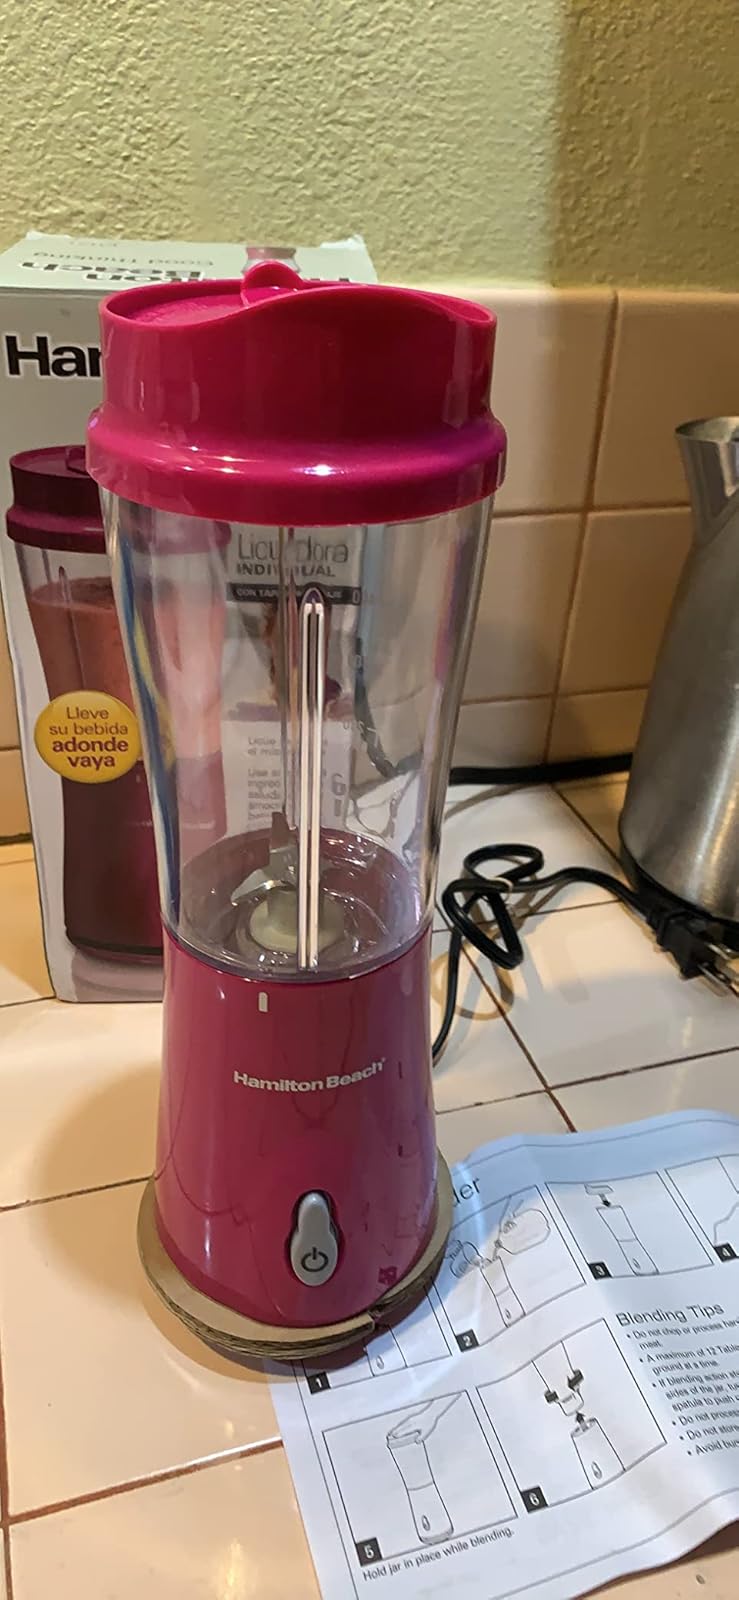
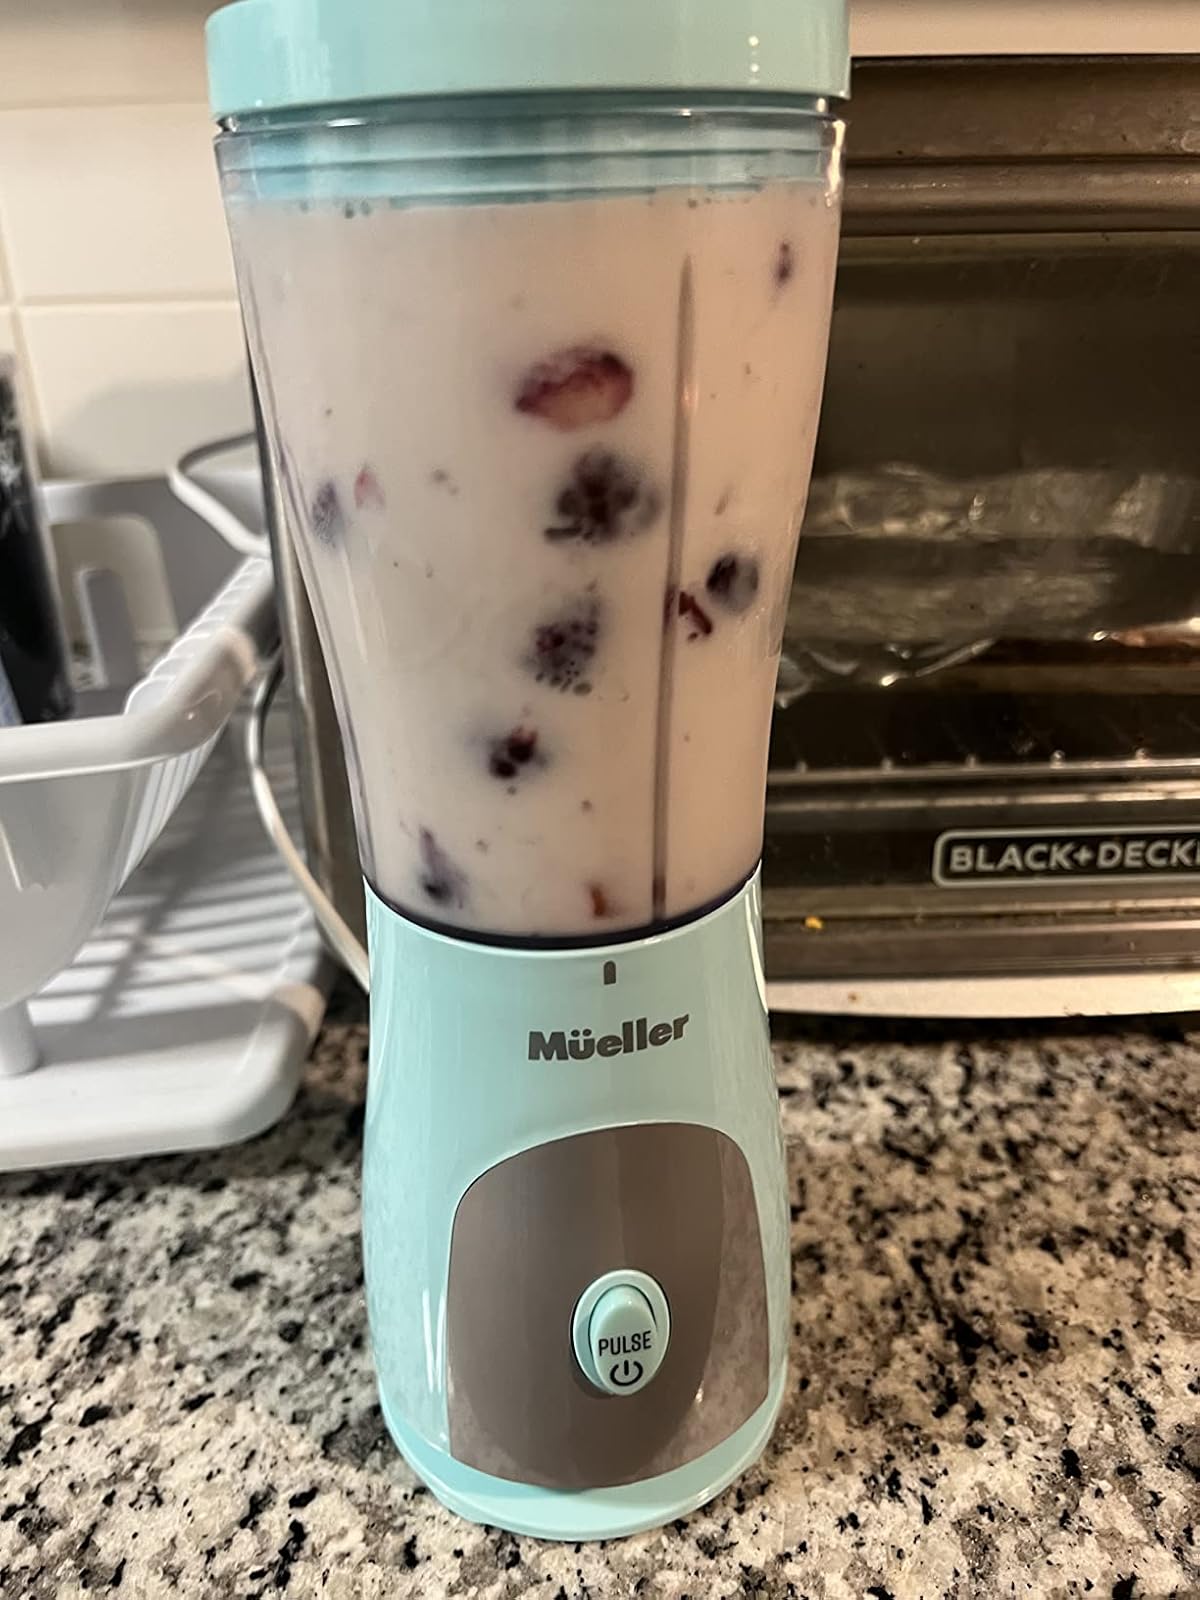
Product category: items_blender
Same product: no